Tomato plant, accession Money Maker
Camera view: bottom (45 deg); turntable rotation: 60 degrees
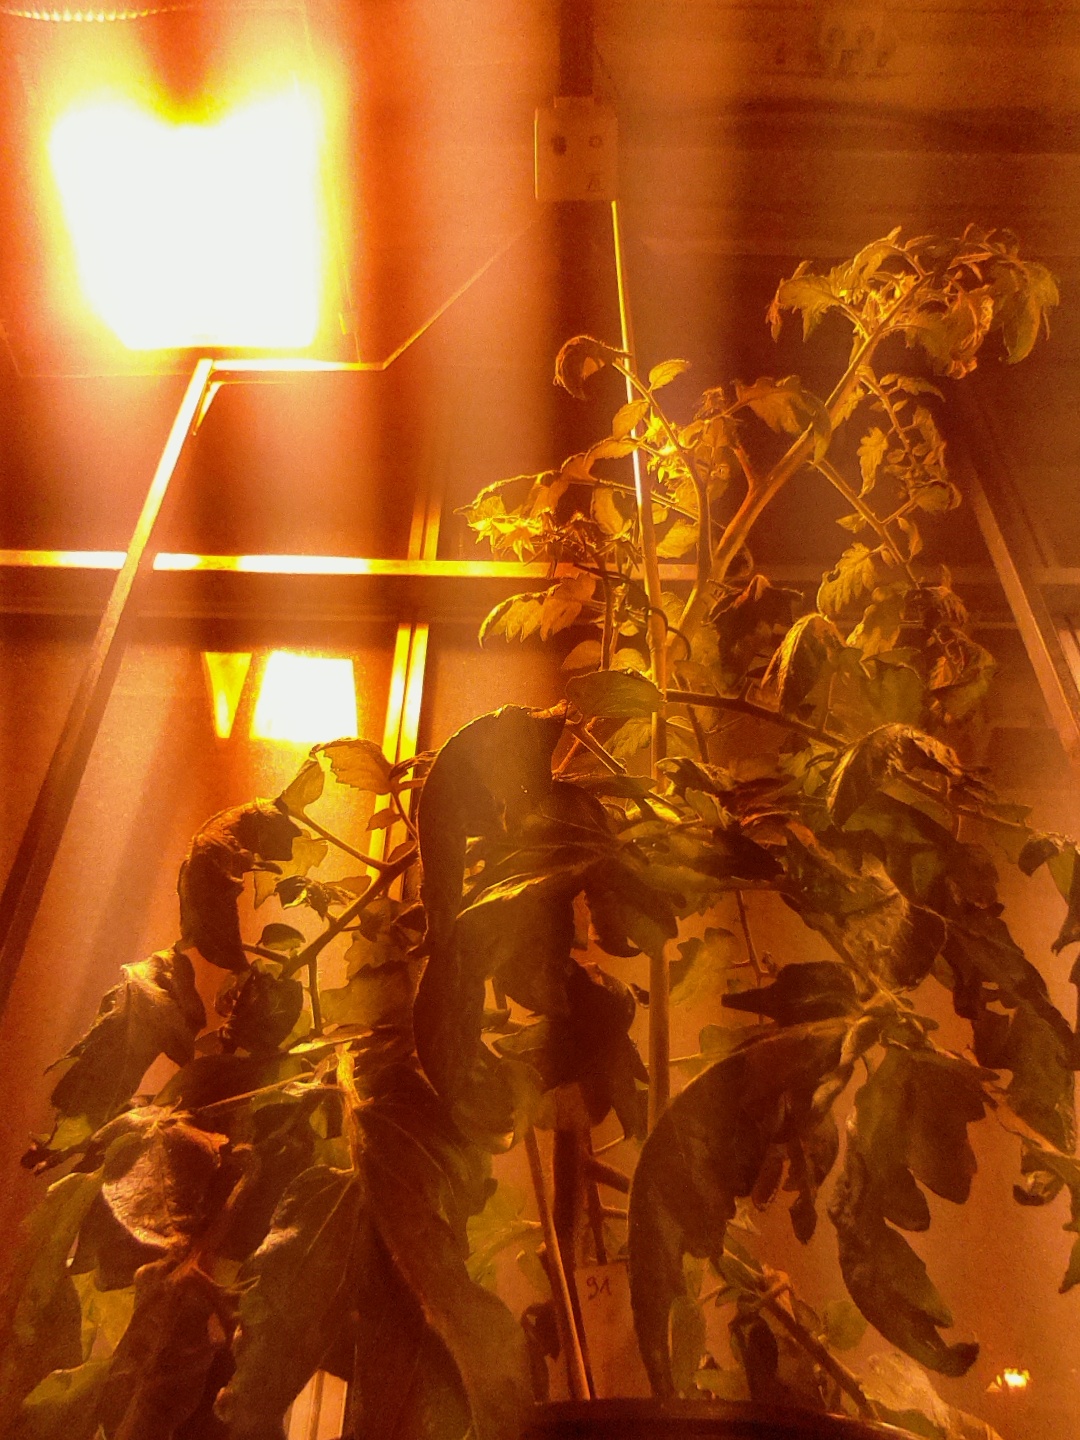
BBCH growth stage 67: Full flowering, 70%-80% of flowers open, more petals falling